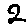
Label: 2